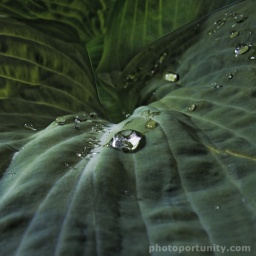
Strange birds sang to us, arboreal quadrupeds swung through the trees jabbering melodiously in soft sing-song voices